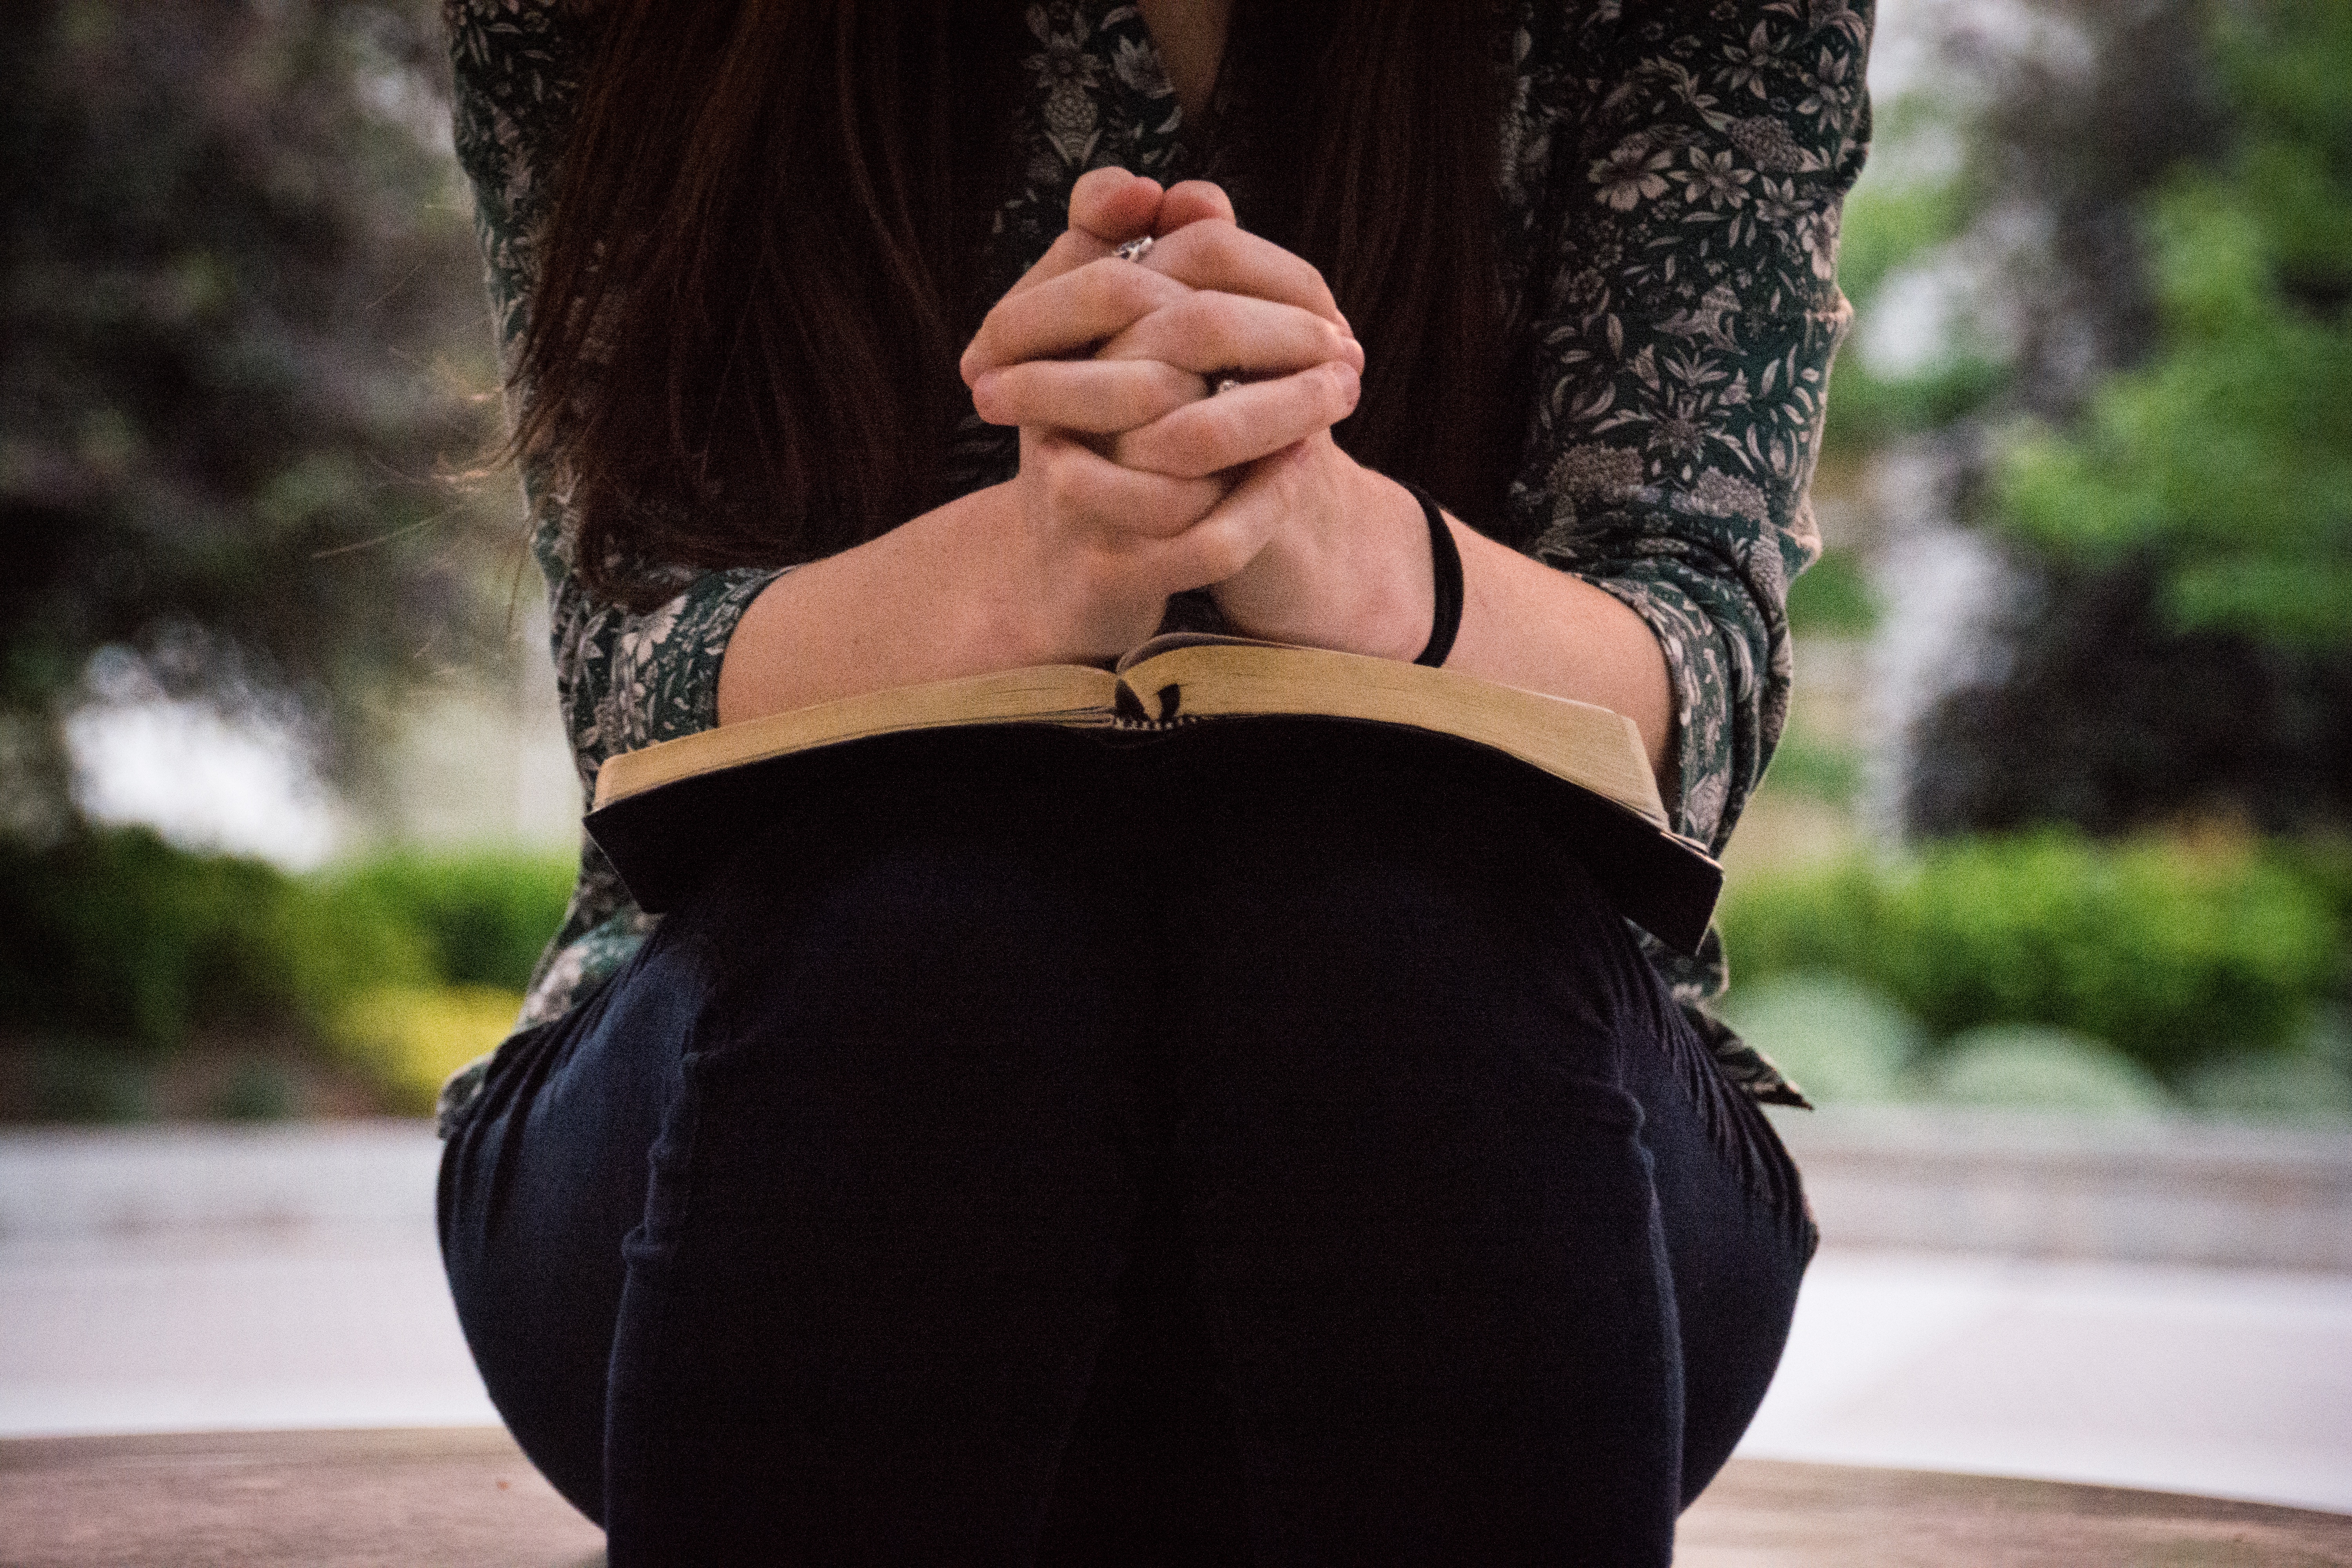
hand, person, girl, woman, trunk, leg, model, sitting, fashion, lady, muscle, human body, beauty, interaction, abdomen, photo shoot, sense, human positions, human action, physical fitness